Tiruvottiyur railway station

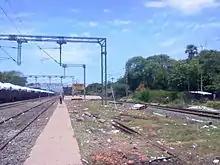
Tiruvotiyur Railway station

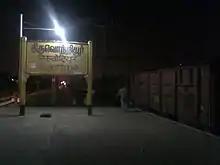
Board displaying name of the station

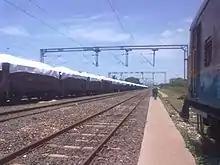
Tracks towards TVT railway station From distance

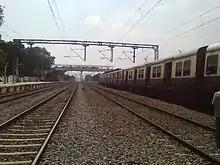
TVT station, A view from Railway tracks

The lines at the station were electrified on 13 April 1979, with the electrification of the Chennai Central–Gummidipoondi section.